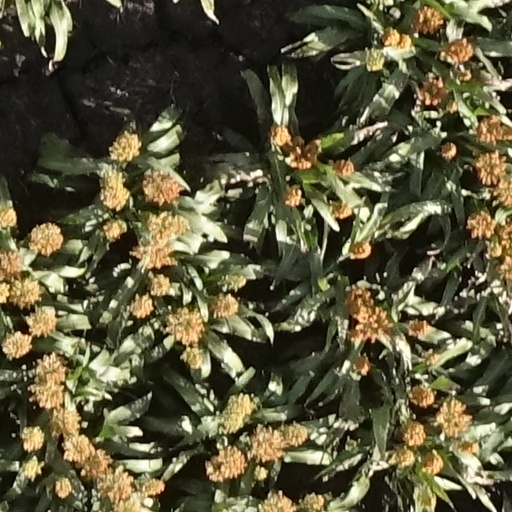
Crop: sorghum